Yuezhi

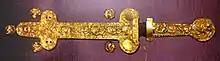
A dagger excavated in Tillya Tepe.

The graves of Tillya Tepe, complete with numerous artifacts, dated to the period between the 1st century BCE and the 1st century CE, probably belonged to the Yuezhis/early Kushans after the fall of the Greco-Bactrian Kingdom and before the rise of the Kushan Empire. They correspond to a time when the Yuezhis had not yet encountered Buddhism.